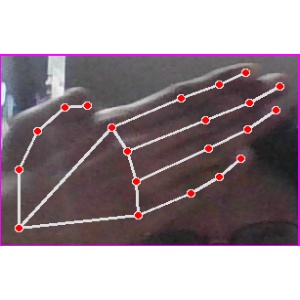
अक्षर: घ